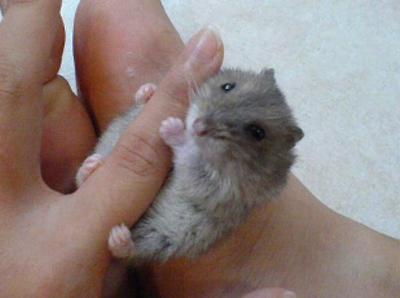
回答: 指輪のサイズをさり気なく測るという重大任務